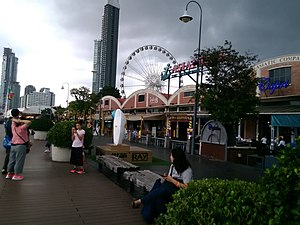
ØK / Historie
ØKs tidligere varehuse i Bangkok, selskabets navn East Asian Company Limited står stadig på facaderne, er under navnet Asiatique i dag en mondæn havnefront med blandt andet restauranter langs Chao Phraya-floden.
Aktieselskabet Det Østasiatiske Kompagni, ØK i daglig tale var et handelsselskab stiftet af etatsråd H.N. Andersen. Selskabet var noteret på Københavns Fondsbørs og hed fra 2015 til 2019 Santa Fe Group, herefter EAC Invest.